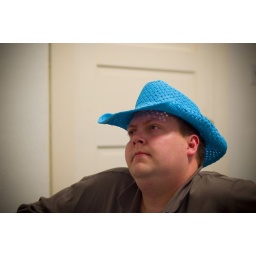
No real explanation - home visiting my parents and found this hat in my old bedroom closet...